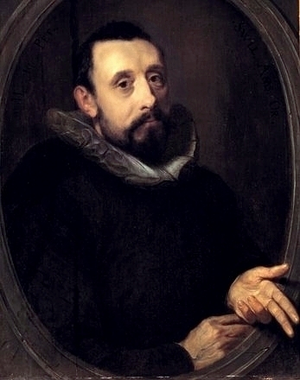
La toccata est, dans la musique baroque, une composition de forme libre pour les instruments à clavier — orgue, clavecin ou piano. Elle est caractérisée par ses figures brillantes, sa virtuosité et son énergie rythmique, avec des sections imitatives ou plus lentes. À l'origine, il s'agit d'une courte improvisation, ou d'un prélude impromptu, destinée à prendre contact avec un instrument. Elle est jouée isolément, soit dans un contexte religieux, soit dans un contexte profane, lors d'un concert. Si la cantate est une pièce à chanter, la sonate une pièce à « sonner », la toccata est une pièce à « toucher », devenue progressivement une démonstration de la dextérité de l'interprète, à même de faire apprécier les qualités de l'instrument.
Antonio Scandello se convertit au protestantisme
La musique néerlandaise a un riche passé dans la musique classique. Malgré les liens du pays avec la Bourgogne ou l'Espagne, la langue néerlandaise a été un vecteur d'unité parmi les musiciens. Bien que situés près de la Scandinavie, les Pays-Bas ont connu un destin différent concernant leur musique traditionnelle, influencée par l'Allemagne, plus proche. Les chansons traditionnelles sont représentées par le levenslied, un genre proche de la variété sentimentale dont André Hazes, Willy Alberti et Koos Alberts sont des représentants connus.
Aux Provinces-Unies et aux Pays-Bas, le Collegium musicum est une société de musique réunissant des musiciens amateurs sous la direction d'un musicien de profession. De telles sociétés existaient aussi dans les pays de langue allemande. Le présent article ne traite que des sociétés de musique des Provinces-Unies et des Pays-Bas.
-